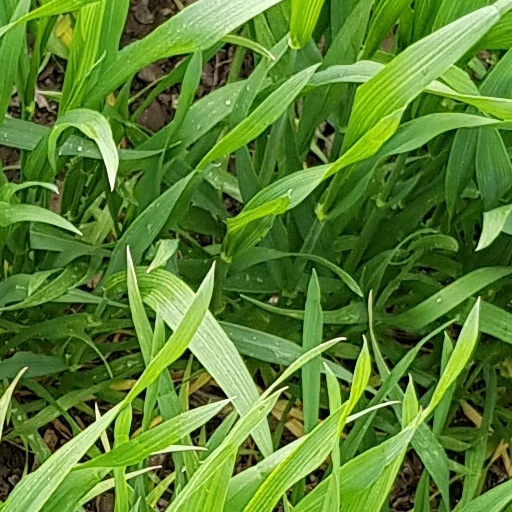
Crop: wheat